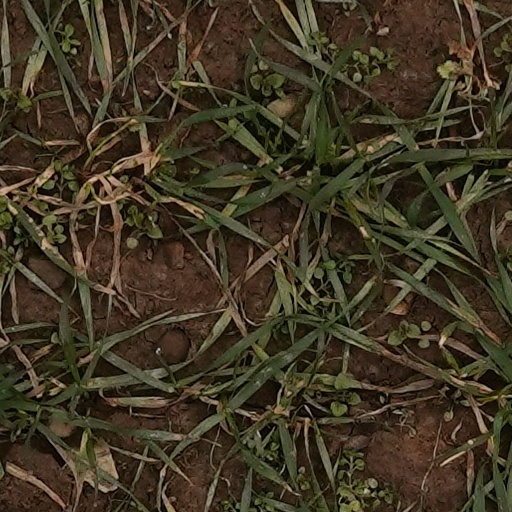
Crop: wheat